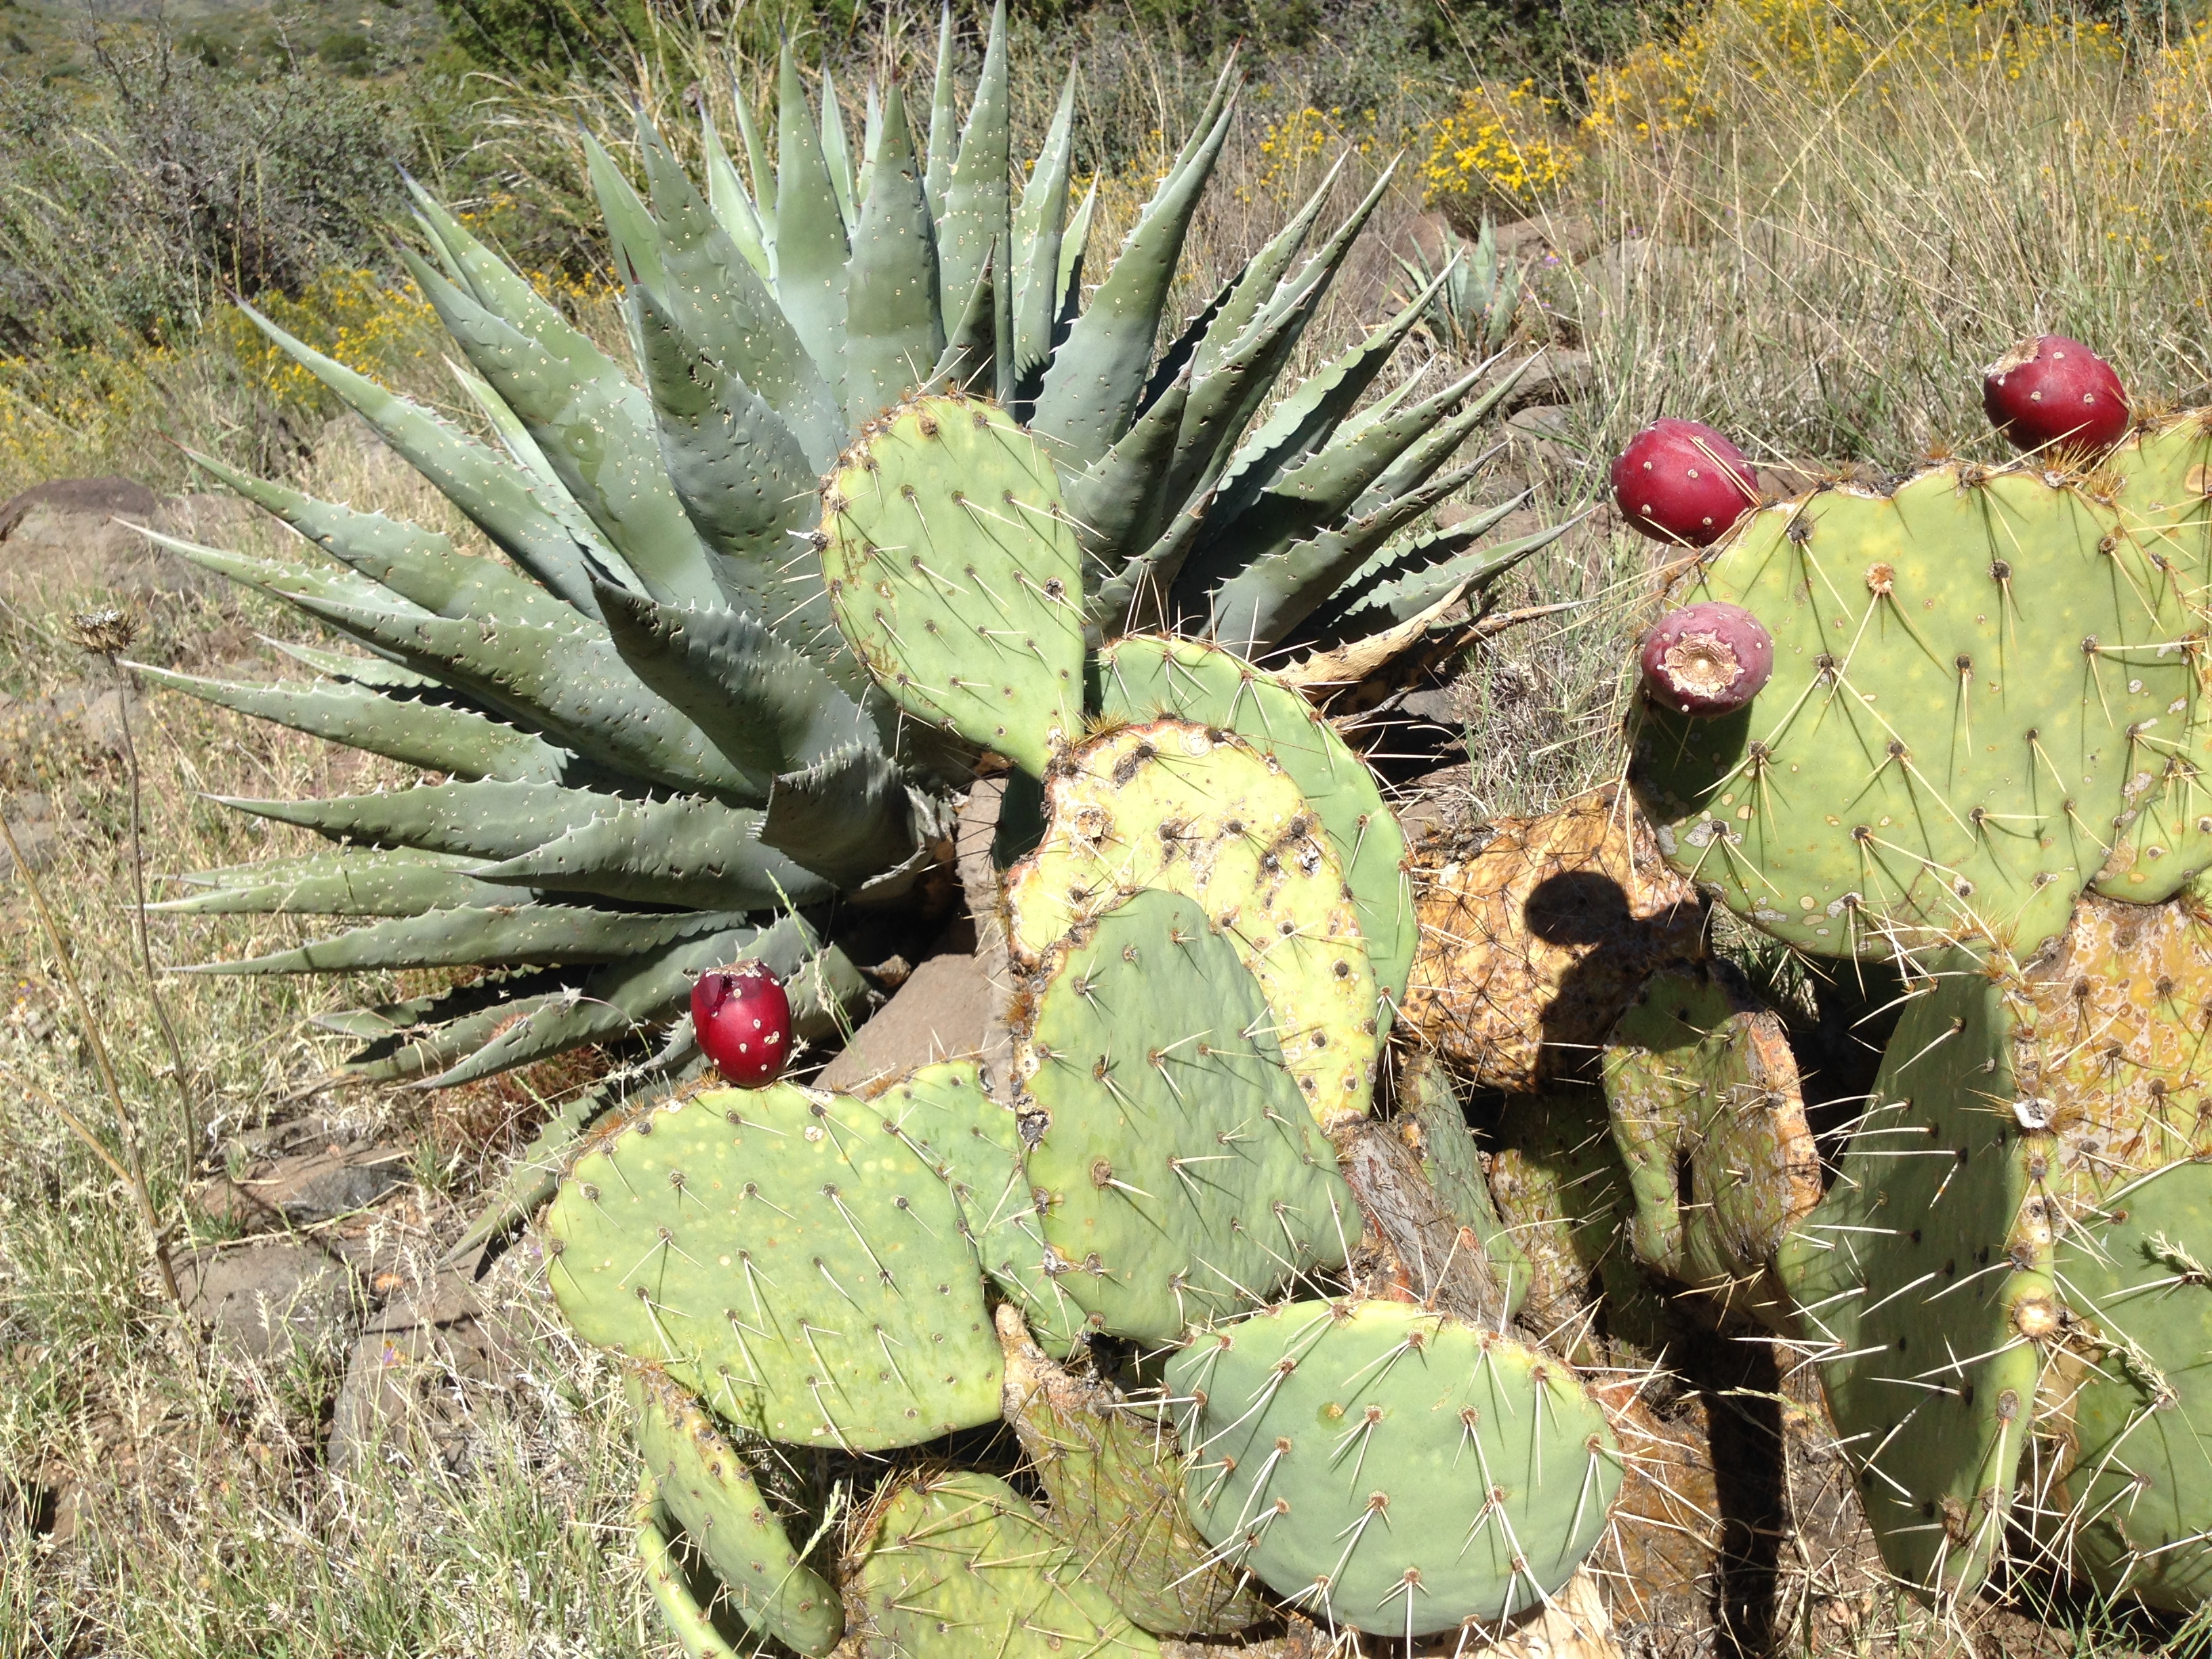
cactus, plant, fruit, food, produce, botany, flowering plant, prickly pear, land plant, hedgehog cactus, nopal, barbary fig, eastern prickly pear